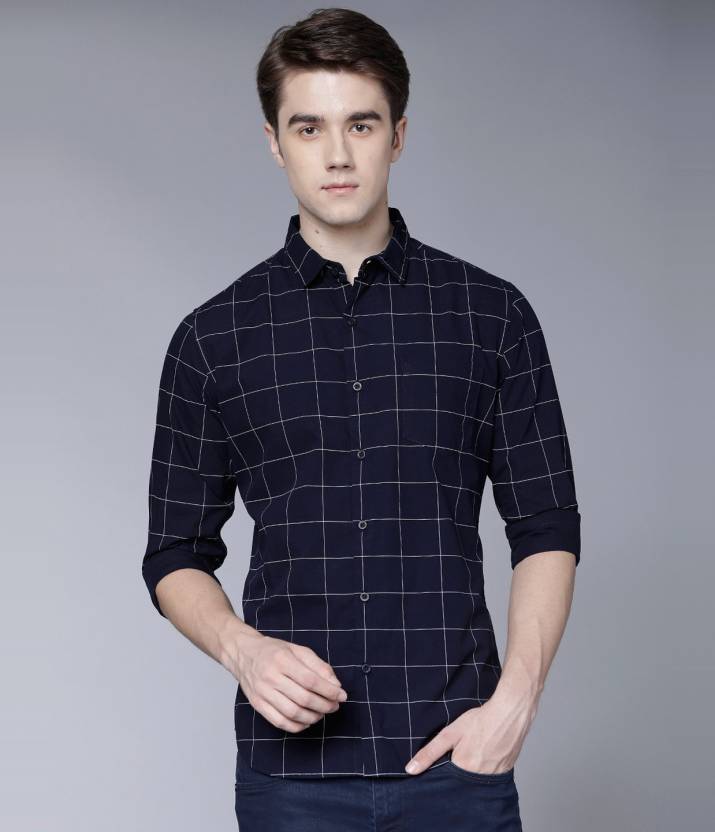
Product: Men Slim Fit Printed Spread Collar Casual Shirt
Price: ₹587
Colors: Dark Blue and  White
Pattern: Printed
Description: HIGHLANDER  Cotton Woven Slim Fit Printed NAVY BLUE/WHITE Shirt